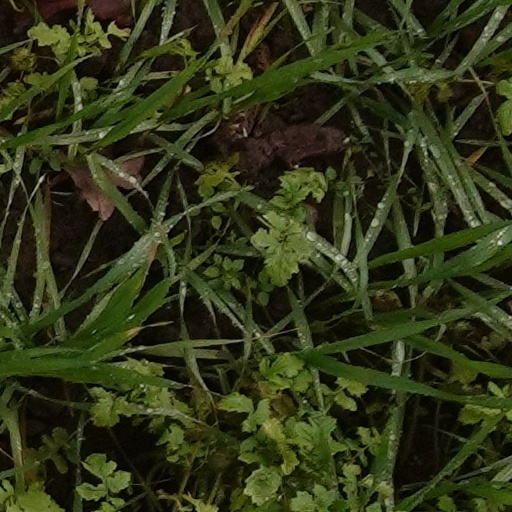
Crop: wheat